Kubra Farajova

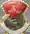
The Soviet Union badge "Excellence in Healthcare of the USSR", which Farajeva received in 1964 due to her service as a pediatrician.

Kübra Yahya kyzy Farajeva (16 May 1907 – October 1988) was a Soviet-Azerbaijani physician and politician.